Lobios

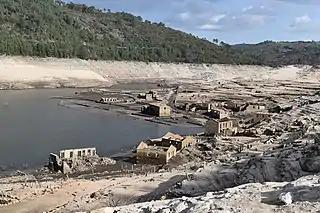
Aceredo exposed in 2021

The village of Aceredo lies within the municipality, but in 1992 it, along with the villages of , , and , which together had 250 residents, was drowned by the reservoir behind the Alto Lindoso Dam downstream on the Limia River in Portugal. On 15 August 1991 the land was compulsorily acquired by Portuguese company EDP (Electricidade de Portugal), based on an old deal between Spanish dictator General Franco and former Prime Minister of Portugal Salazar. Residents of all of the villages, supported by left-leaning political parties, immediately began protests against the building of the dam, including a 10-day hunger strike. In the end, with no option but to move, the residents of Aceredo (with 70 houses and 120 citizens) relocated bodies of their deceased loved ones, and an historic church was moved to a different town. Some moved to nearby villages, while others moved far away.